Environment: real
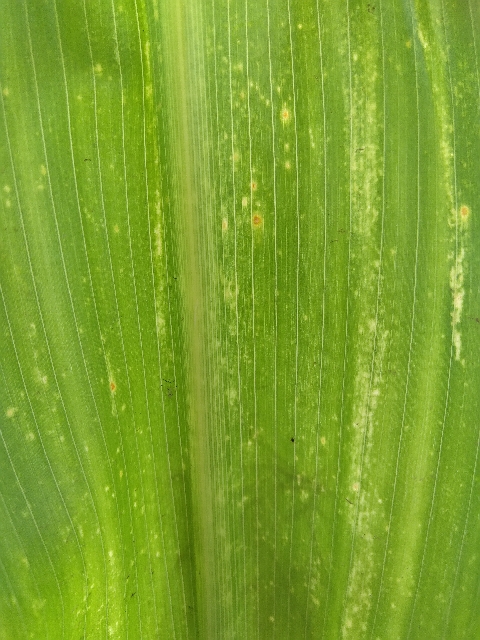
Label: lethal_necrosis